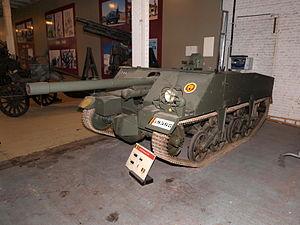
L'Entwicklungsserie, également connu comme E-serie, est une série de prototypes ou projets de blindés standardisés allemands lors de la Seconde Guerre mondiale.